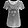
Label: T - shirt / top